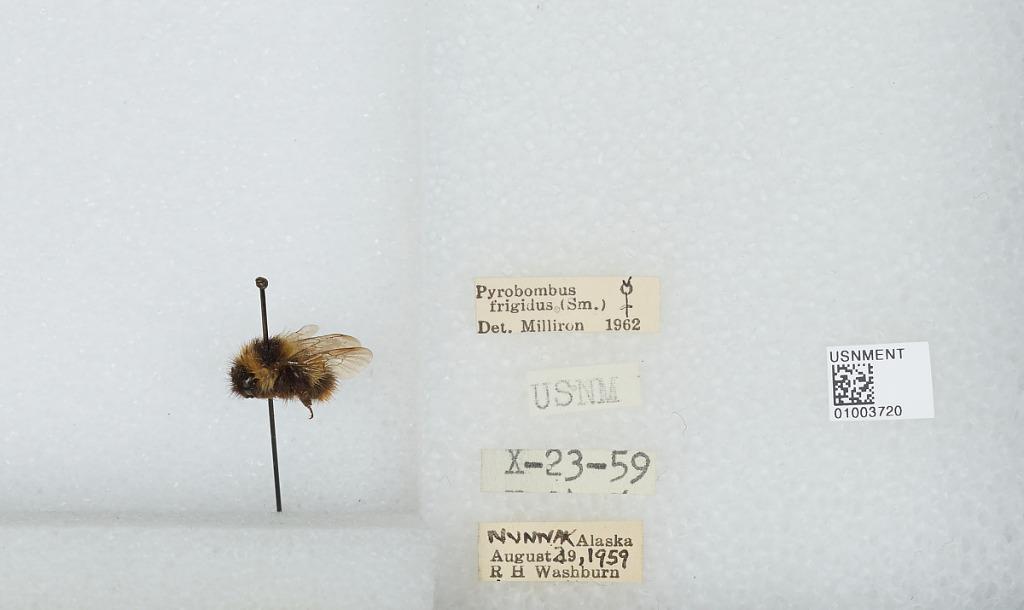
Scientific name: Bombus (Pyrobombus) frigidus Smith
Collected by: R. Washburn
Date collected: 1959-8-29
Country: United States
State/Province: Alaska
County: Bethel
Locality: Nunivak
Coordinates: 60.095, -166.211
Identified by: Milliron